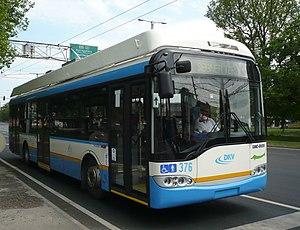
Le trolleybus de Debrecen est un réseau de trolleybus qui dessert la ville de Debrecen, chef-lieu du Hajdú-Bihar, en Hongrie.